Ancient Egyptian literature

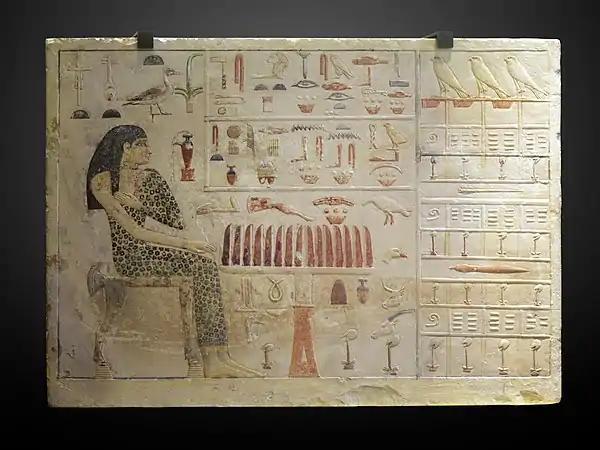
The slab stela of the Old Kingdom Egyptian princess Neferetiabet (dated –2565 BC), from her tomb at Giza, with hieroglyphs carved and painted on limestone

Ancient Egyptians used three forms of writing: Hieroglyphs, Hieratic, and later Demotic. Hieroglyphs were used for monuments and, in cursive form, for funerary literature. Hieratic evolved as a more cursive form of hieroglyphs for everyday writing on papyrus. It was used to write both classical Middle Egyptian as well as Late Egyptian. It later was replaced by Demotic, an even more cursive form, relegating hieratic to the role cursive hieroglyphs had held previously, namely priestly writing. By Greek times, this led to a situation where all three scripts were used side by side: Demotic writing, the "common script", was used for everyday administrative and private texts. Hieratic writing remained in use by the priests, leading to Greek name "priestly script". Hieroglyphs continued to be used on temples and monuments (e.g. stelae) until the closure of the temples in Roman times. After this, knowledge of the Egyptian writing systems was lost until their decipherment in the early 1800s.